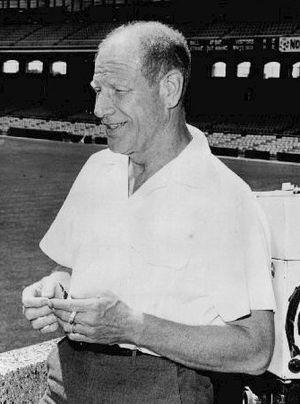
Les assises d'hiver du baseball majeur sont un événement annuel, tenu en décembre, au cours duquel les représentants des 30 franchises de la Ligue majeure de baseball et de quelque 160 clubs affiliés en ligues mineures se rencontrent pour une réunion de quatre jours. Il est le théâtre de discussions d'affaires menant à de nombreuses transactions et parfois à d'importants échanges de joueurs, en plus d'être une occasion d'annoncer l'embauche d'agents libres convoités. L'événement a lieu aux États-Unis mais n'est pas nécessairement tenu au même endroit chaque année.